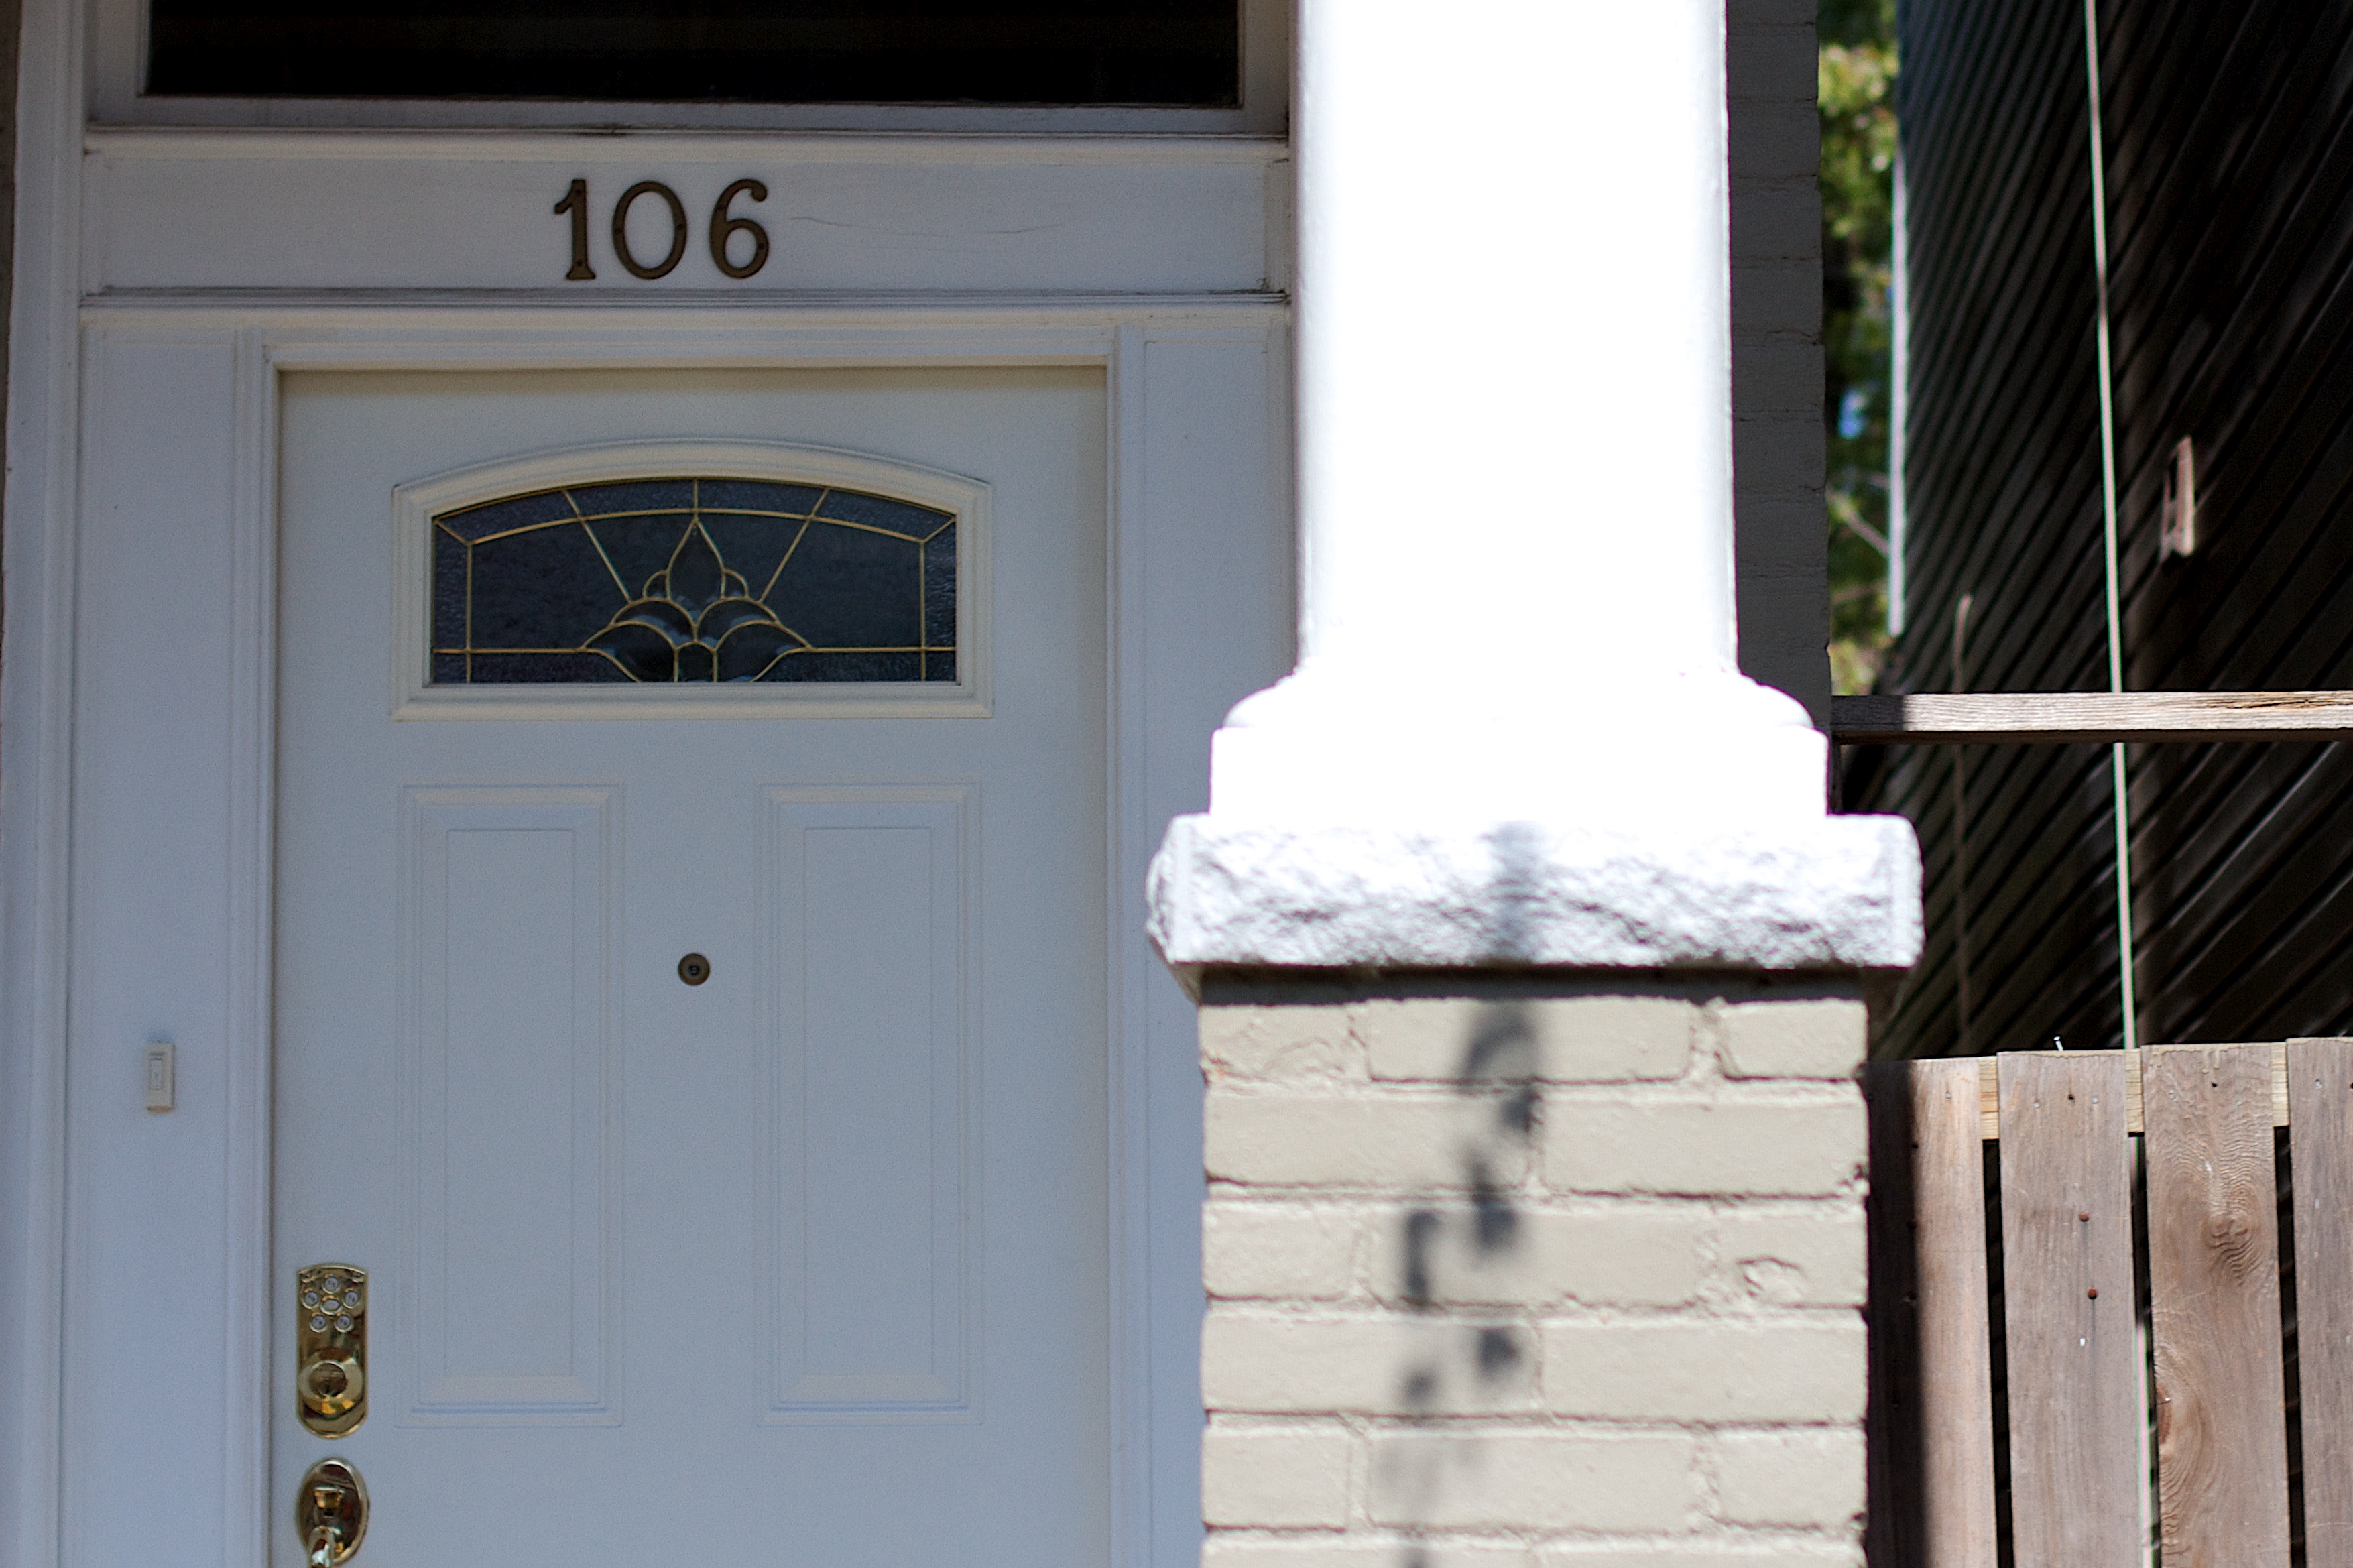
wood, white, house, window, home, facade, door, interior design, ds106, 106